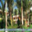
Label: house